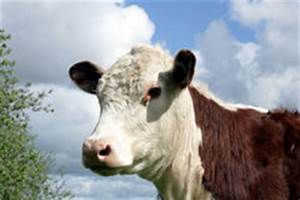
Label: mucca